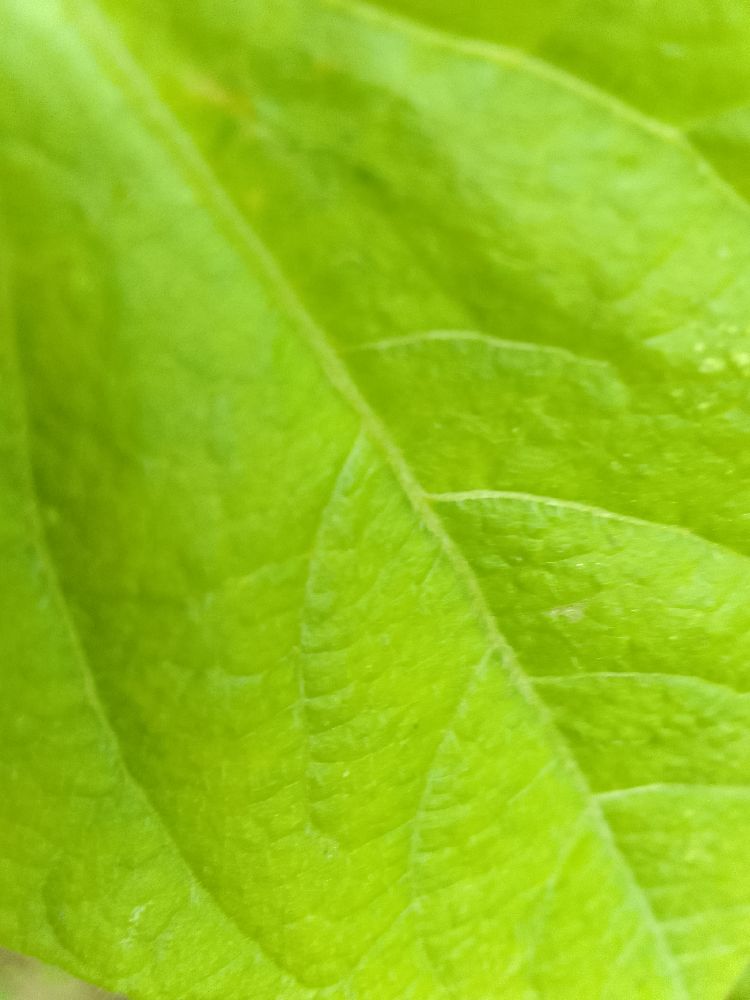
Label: healthy